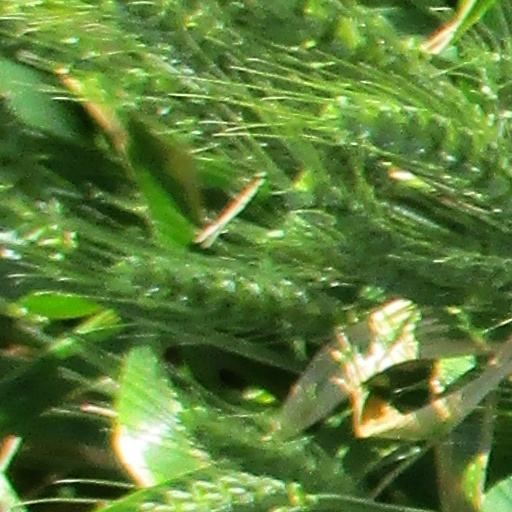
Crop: wheat